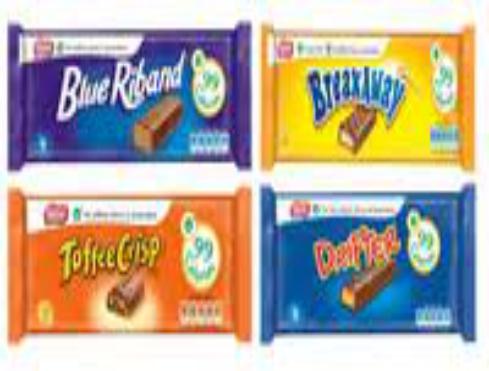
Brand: Blue Riband
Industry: Food